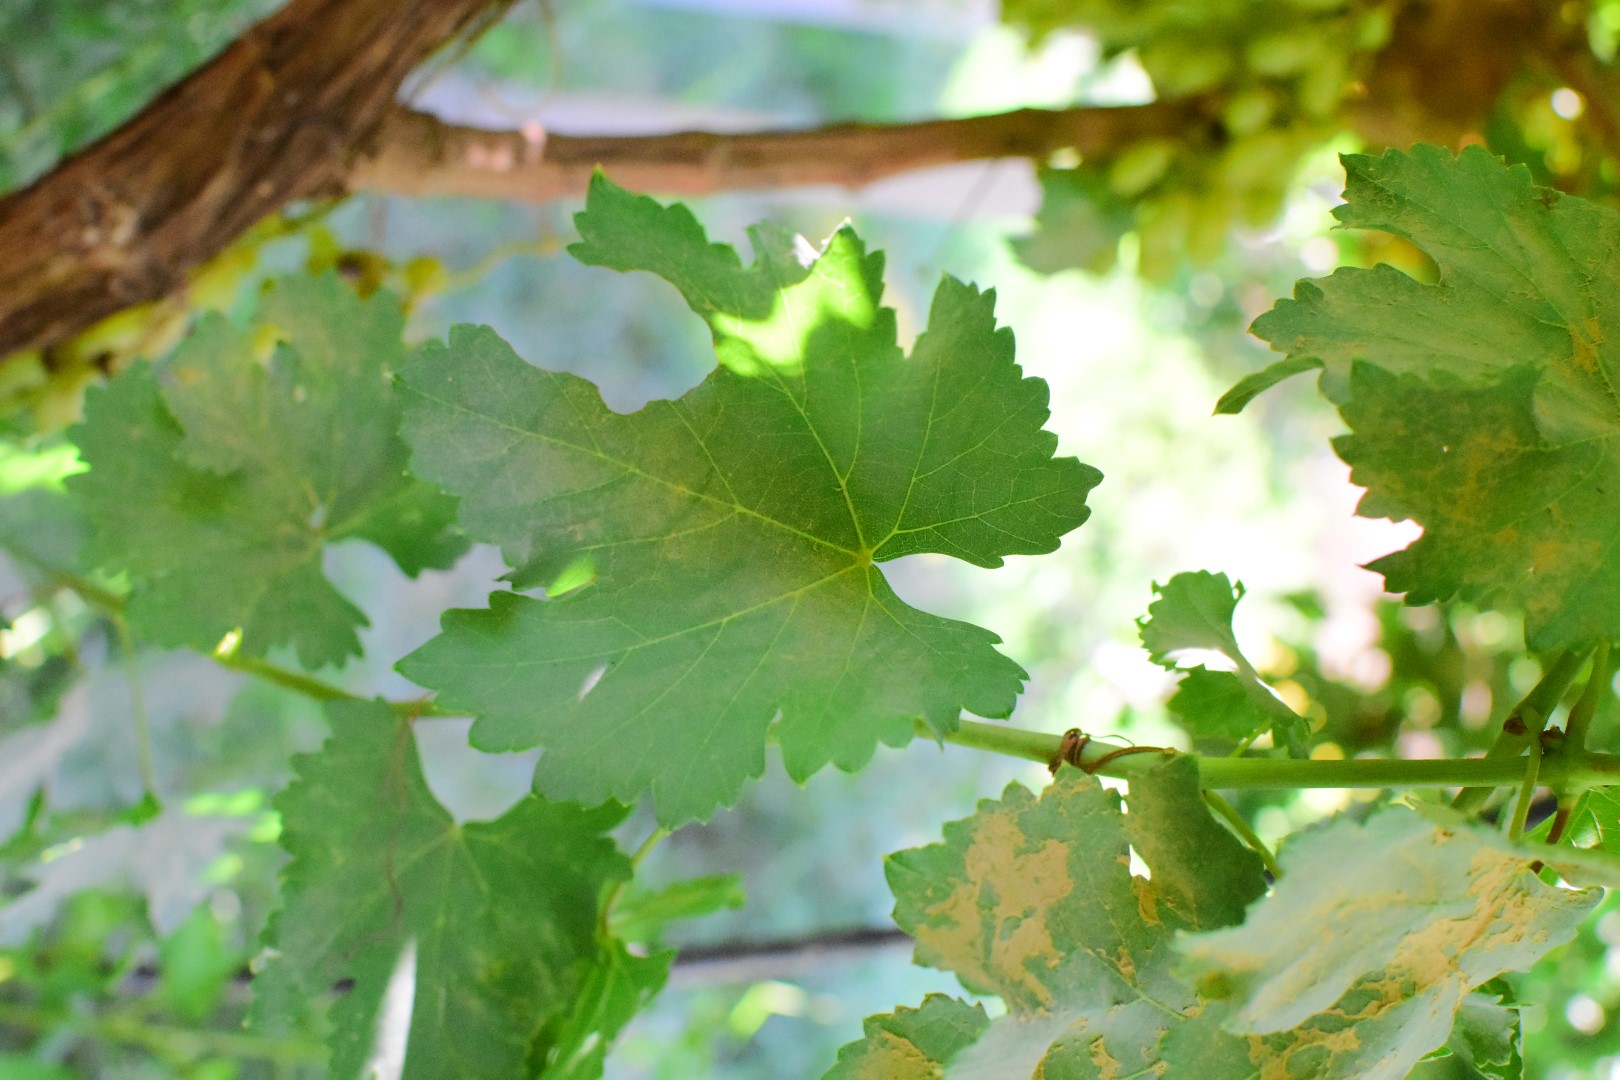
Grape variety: Deas Al-Annz